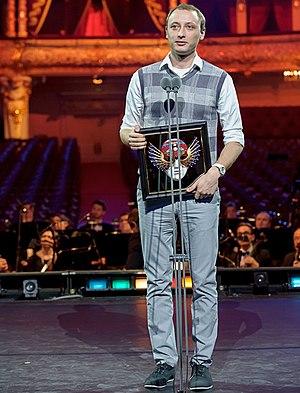
Timofeï Kouliabine est un metteur en scène russe né le 10 octobre 1984 à Ijevsk.